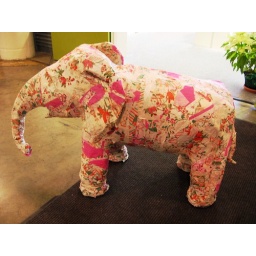
Alexandria - a pink elephant in the Torpedo Factory art center